Emily Stowe

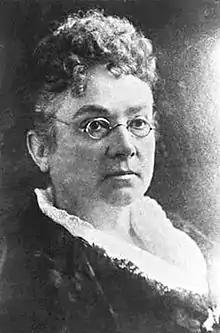

Emily Howard Stowe (May 1, 1831 – April 30, 1903) was a Canadian physician who was the first female physician to practise in Canada, the second licensed female physician in Canada and an activist for women's rights and suffrage. Stowe helped found the women's suffrage movement in Canada and campaigned for the country's first medical college for women.